Library War Service

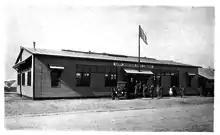
The camp library at Camp Sheridan. World War I camp libraries all had a similar design, varying only in length. Most libraries were equipped with a motor vehicle (pictured) to transport books.

With the help of a $320,000 grant from the Carnegie Corporation, the Library War Service established 36 camp libraries at military bases and training camps. The Carnegie Corporation and the Library War Service also funded 1,100 library workers to staff camp libraries and military hospitals. The 36 camp libraries were simple wooden buildings, similar to World War I canteens. The libraries were designed by architect Edward L. Tilton, and provided space for 10,000 volumes and around 200 readers, in buildings that were only between 90 and 120 feet long. Most camp libraries were also provisioned with a small car for the transportation of books. National campaigns provided books to the training camps, hospitals, Red Cross Houses, and small military encampments at home and abroad.